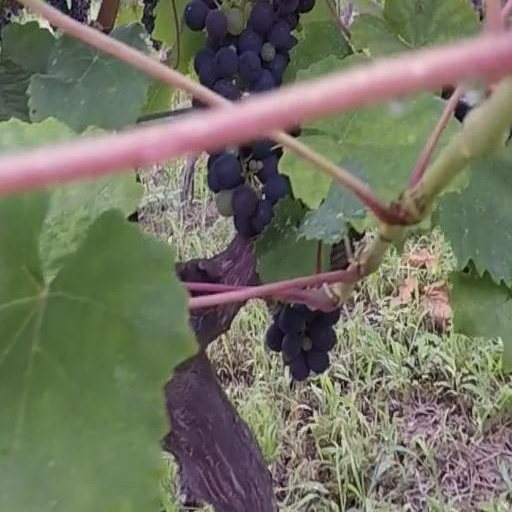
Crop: grape